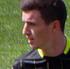
Age: 17